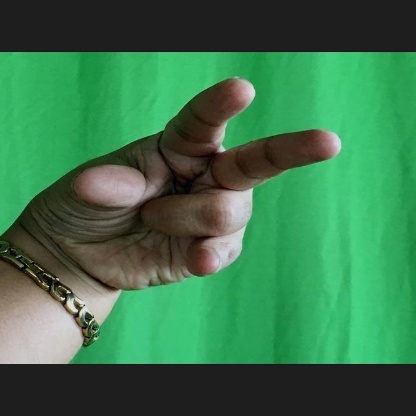
Mudra: Kangulam